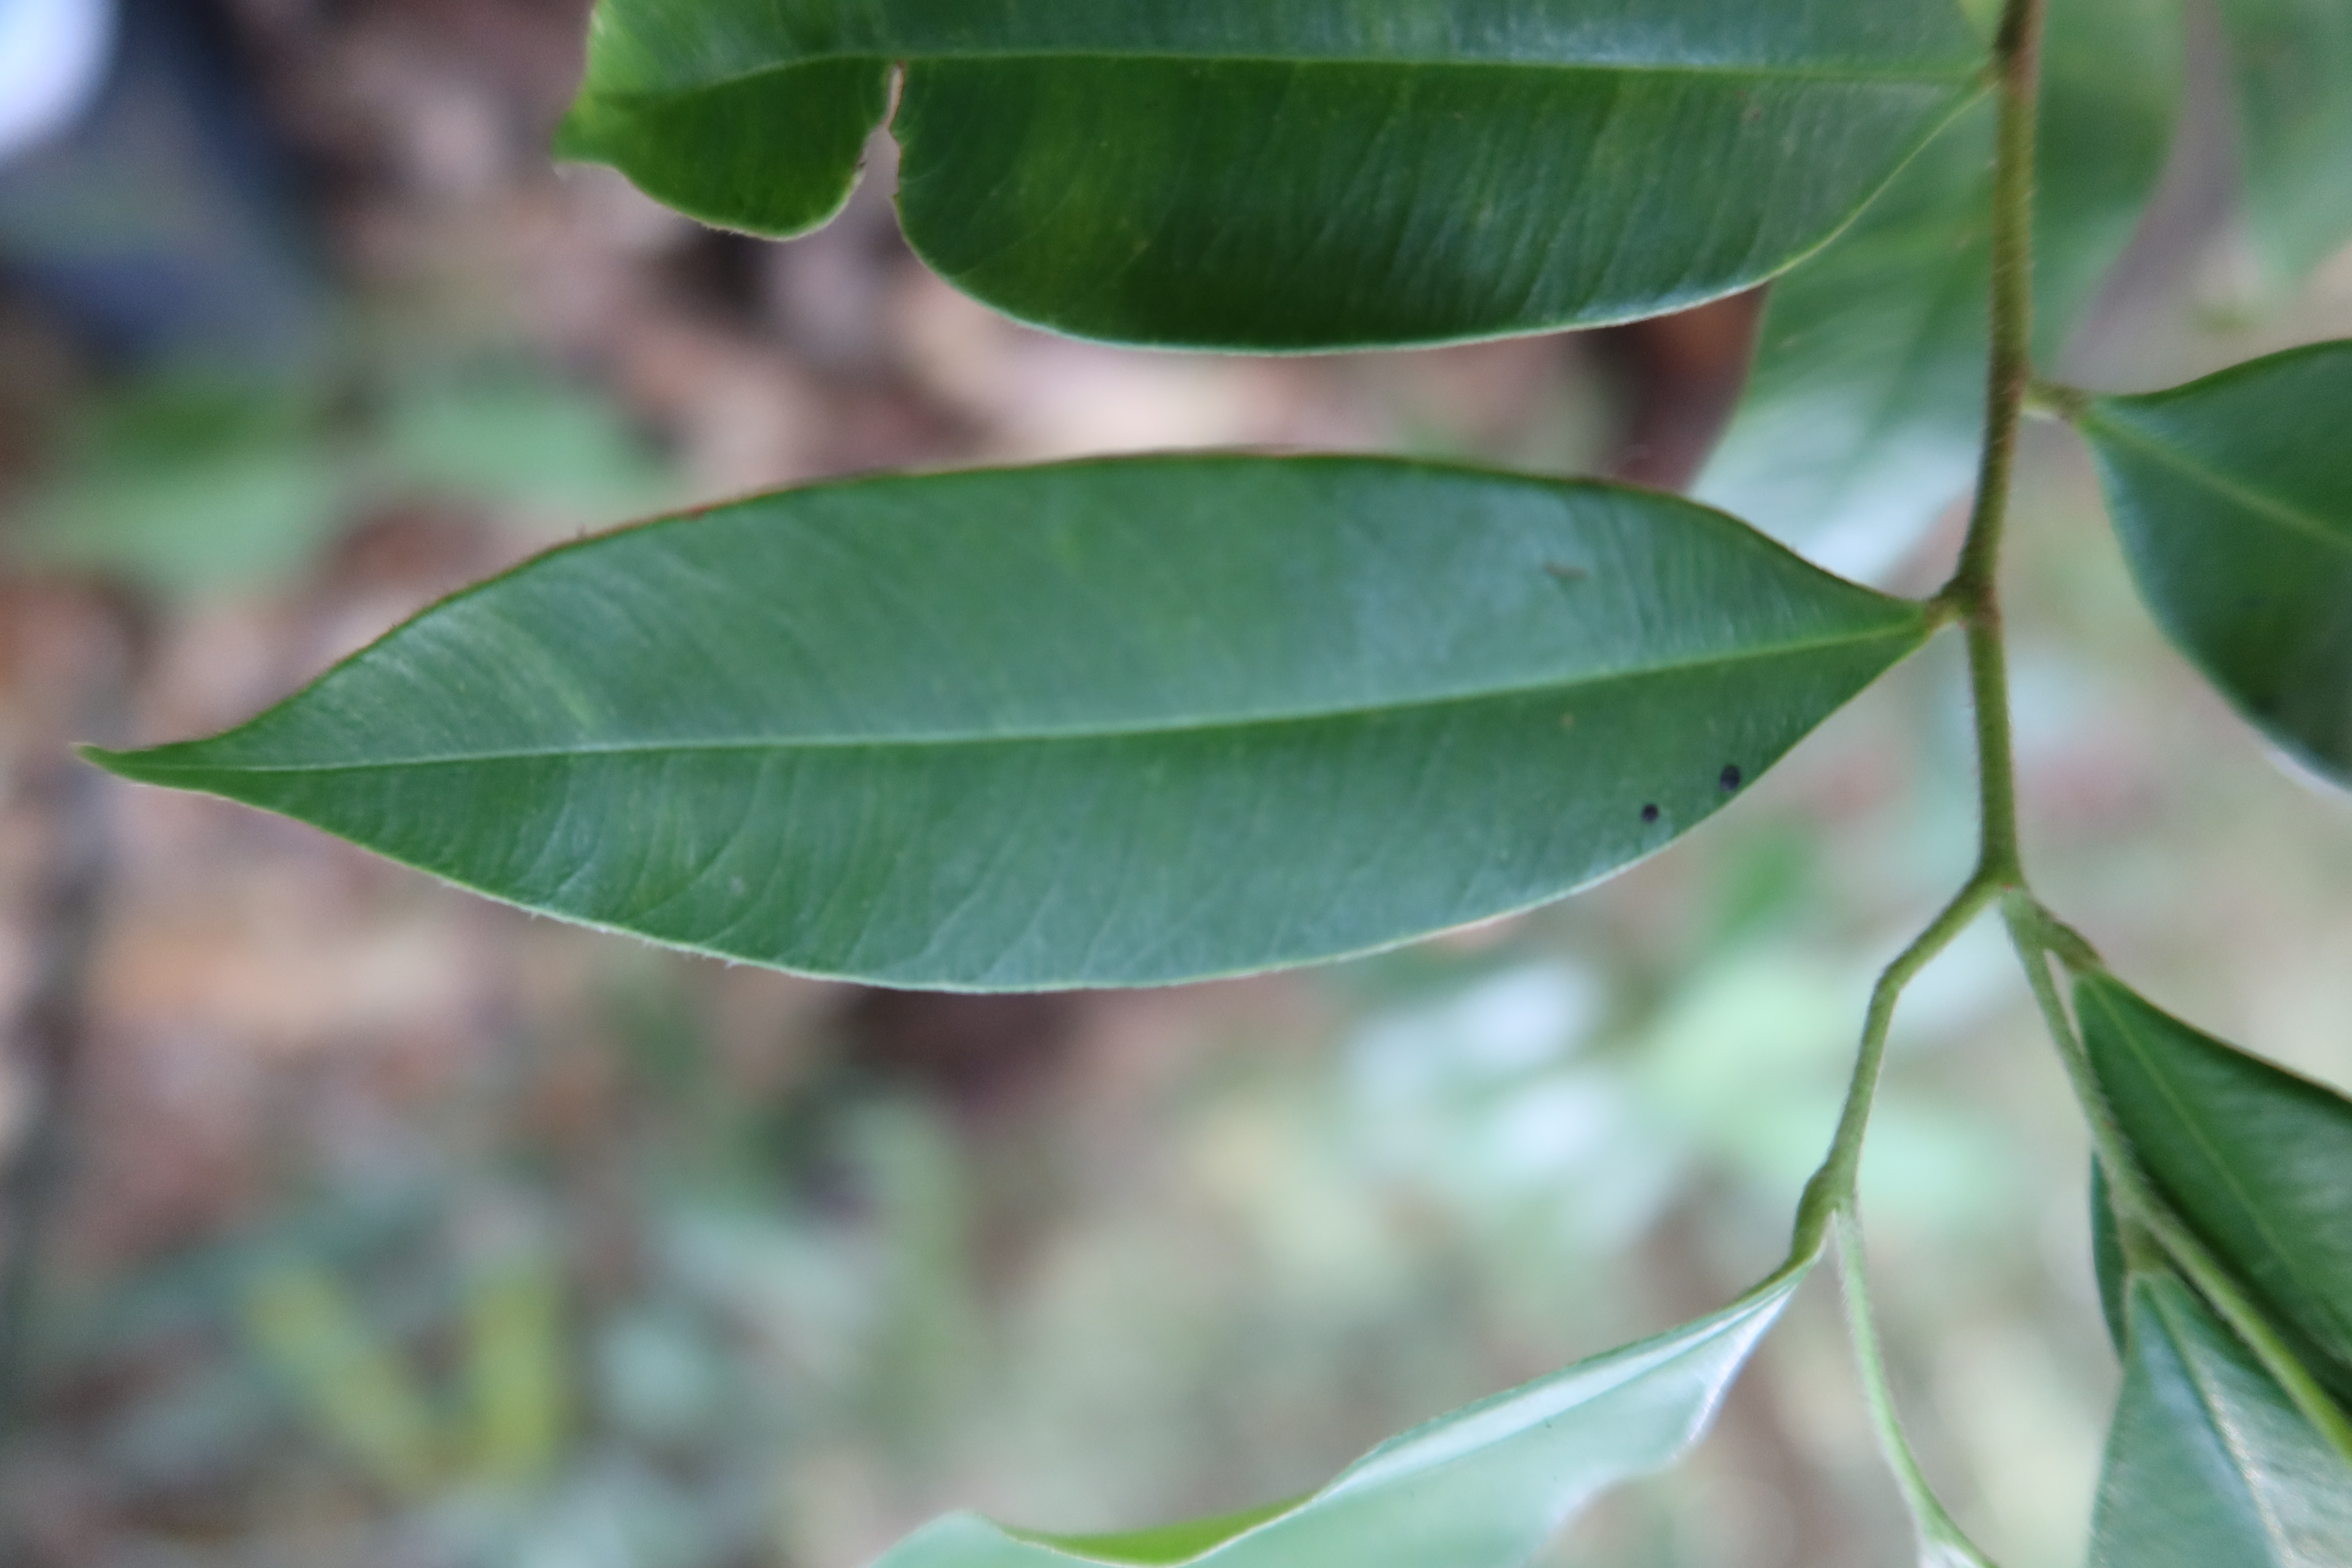
Label: Black spots